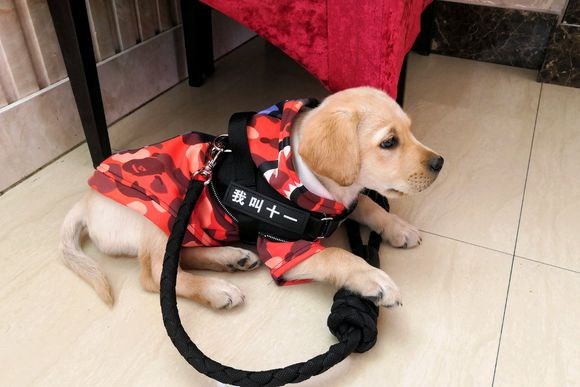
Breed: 1324-n000004-malamute